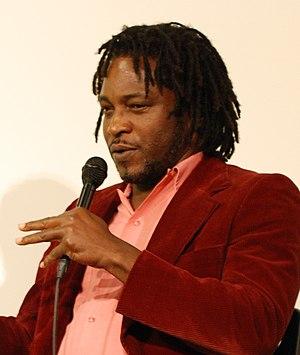
Biyi Bandele est un écrivain et réalisateur nigérian, auteur de romans et de pièces de théâtre, né le 13 octobre 1967. Il vit au Royaume-Uni et écrit en anglais.